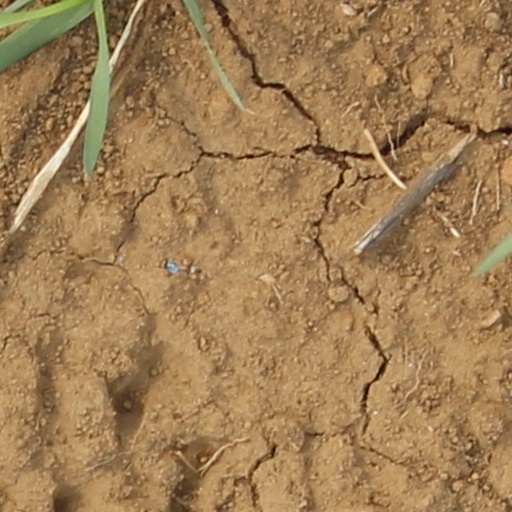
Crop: wheat